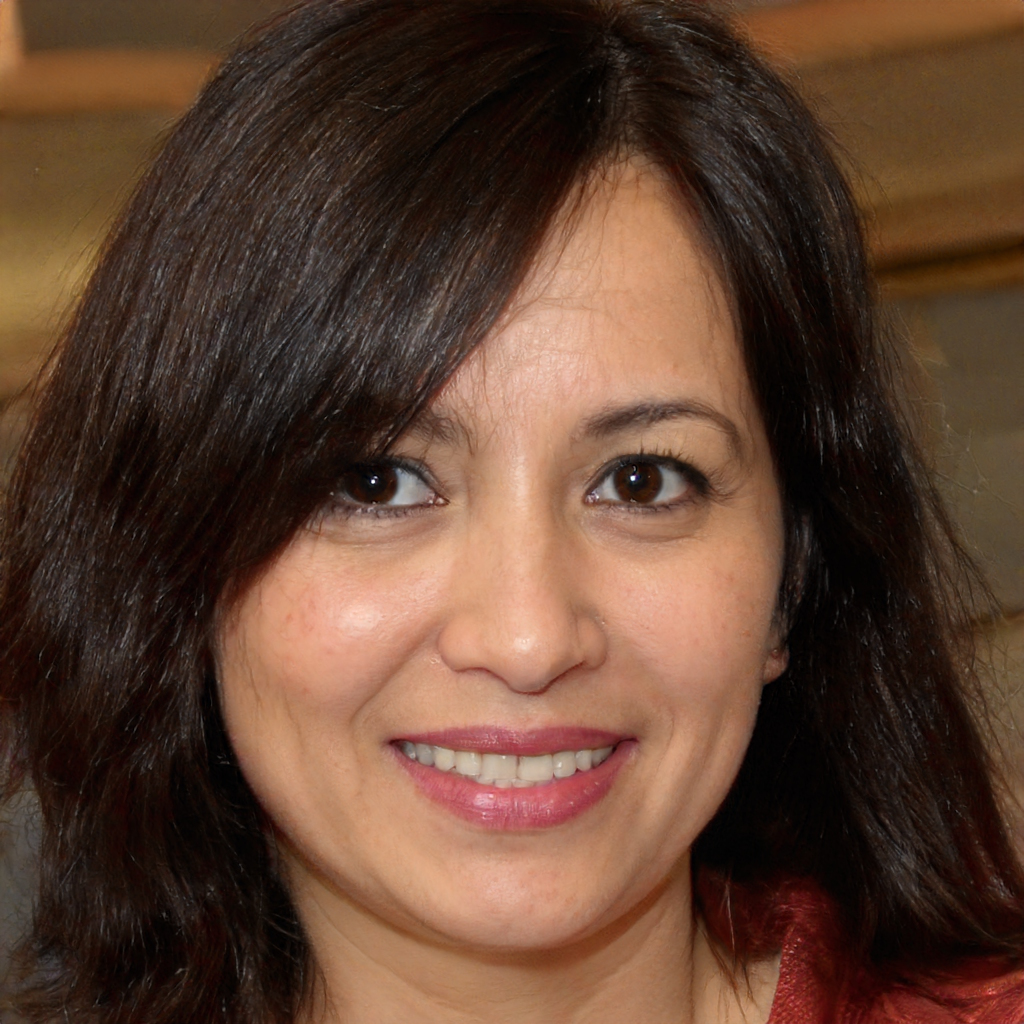
Gender: Female